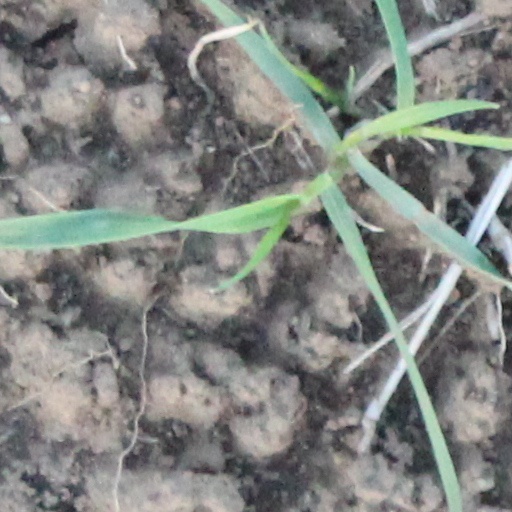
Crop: wheat